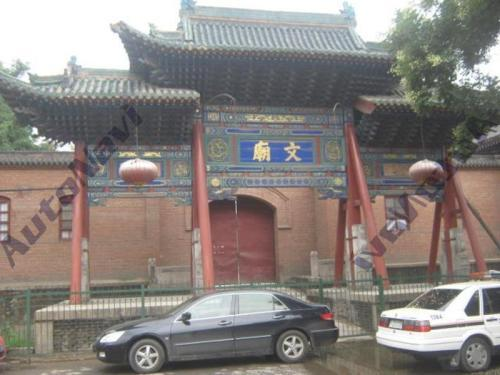
地标名称：文庙
所在城市：太原市·迎泽区